Gustav Jansson

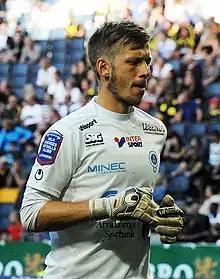
Jansson in 2009

Gustav Jansson (born 24 February 1986) is a Swedish footballer who plays for Värmbols FC as a goalkeeper.